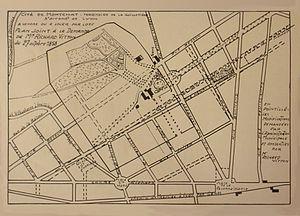
Montchat — /mɔ̃ʃa/ — est un quartier du 3ᵉ arrondissement de la commune française de Lyon. Il en forme la partie orientale. Il se termine à l'est par une butte limitrophe de Bron et jouxte, dans sa partie nord, Villeurbanne.